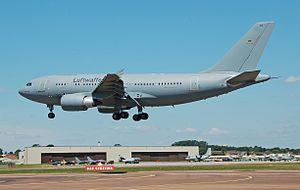
L'Airbus A310 Multi Role Tanker Transport est un modèle d'avion militaire de transport et de ravitaillement à large fuselage construit par Airbus Military et dérivé du modèle civil, l'Airbus A310.